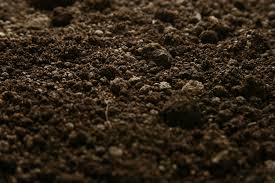
Soil type: Black Soil